Flag of Wallis and Futuna

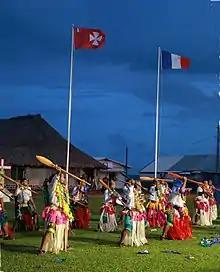
Flags at the 2019 Fête du Territoire.

The official flag of Wallis and Futuna is the French national flag, as it is a French territory. Wallis and Futuna has a locally used unofficial flag which bears the French flag in the canton.